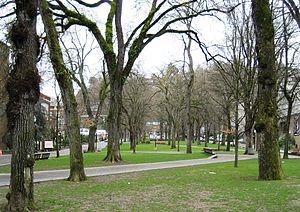
L’université d'État de Portland est une université publique américaine située dans le centre-ville de Portland, dans l'État de l'Oregon, aux États-Unis.